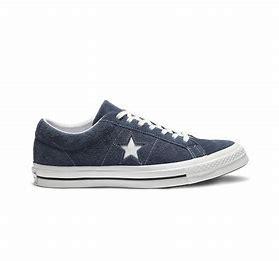
Brand: Converse
Model: One Star